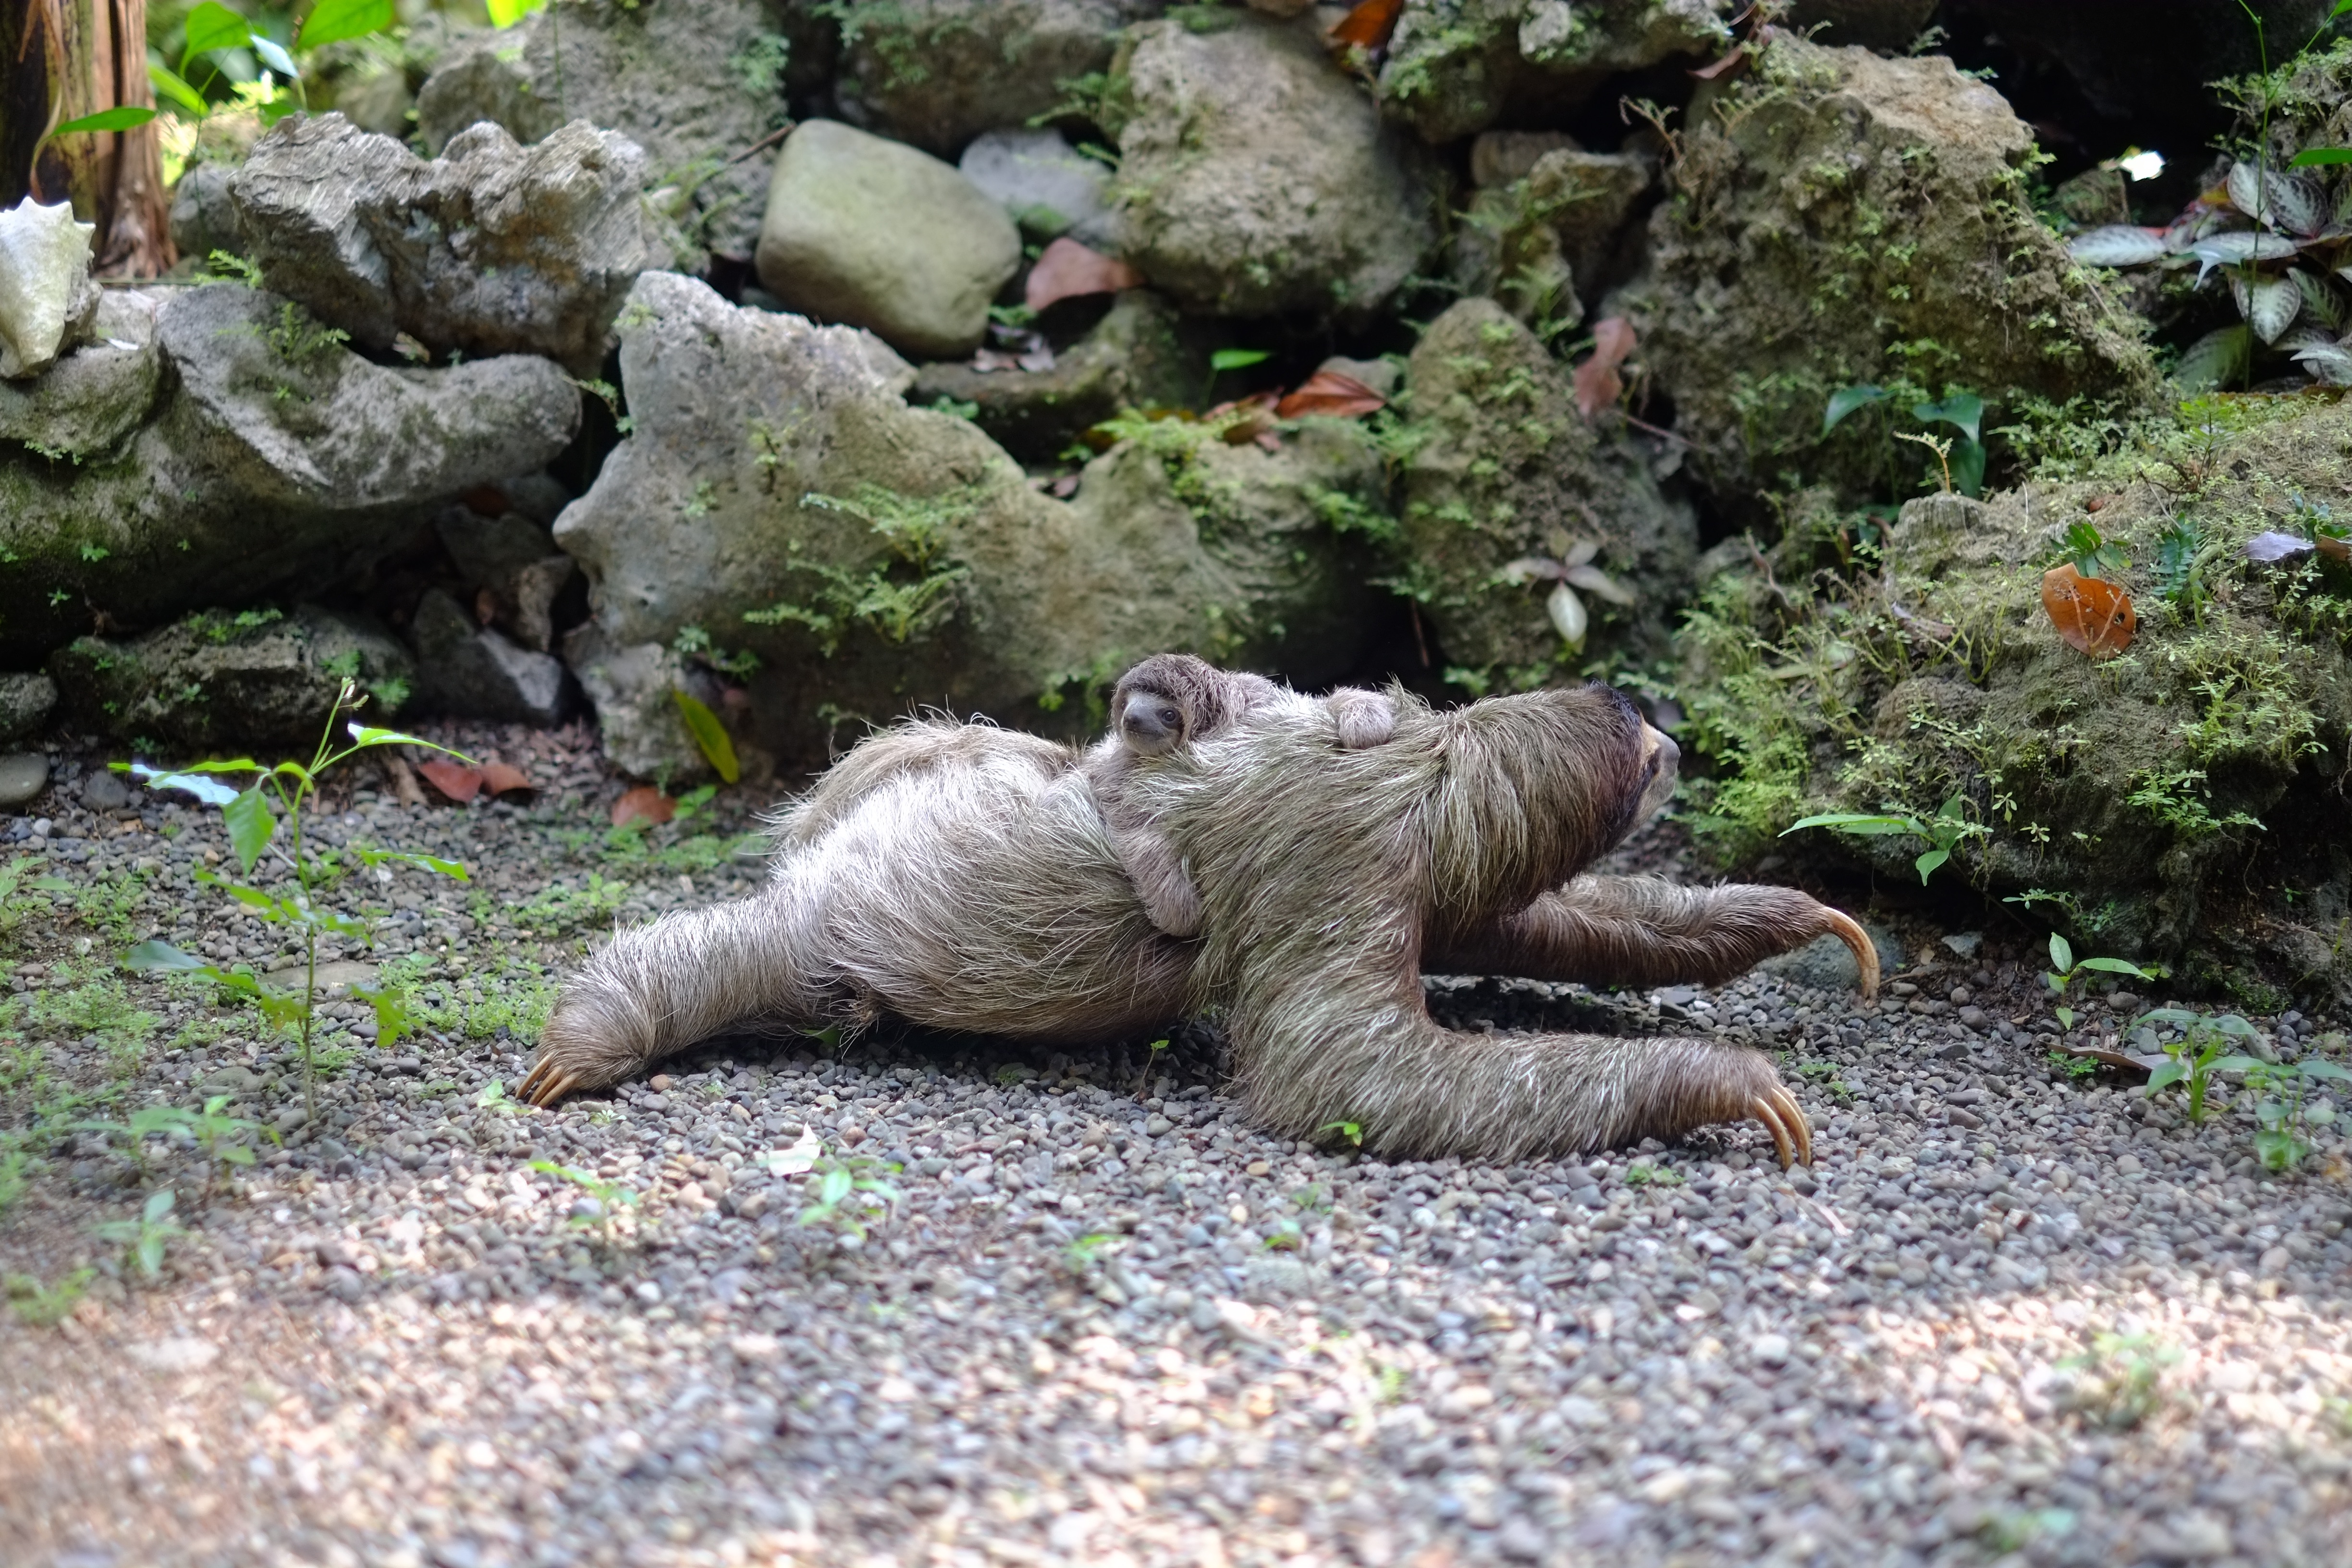
nature, animal, wildlife, jungle, reptile, iguana, fauna, sloth, baby sloth, tortoise